Who Will Comfort Toffle?

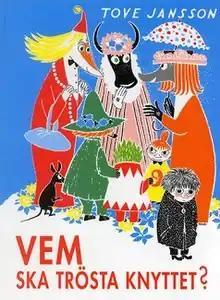
First edition

Who Will Comfort Toffle? is the second picture book in the Moomin series by Swedish-speaking Finnish writer Tove Jansson. It was first published in 1960. It was first translated into English by Kingsley Hart.